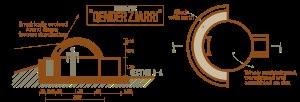
Les bunkers d'Albanie sont un ensemble de plus de 170 000 casemates construites en République populaire socialiste d'Albanie durant la période d'exercice du pouvoir d'Enver Hoxha, entre 1967 et 1991. Ces constructions sont toujours omniprésentes dans le pays, avec un bunker pour onze habitants et une moyenne de six bunkers pour chaque kilomètre carré de terrain